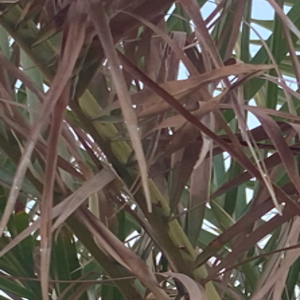
Label: Fusarium Wilt